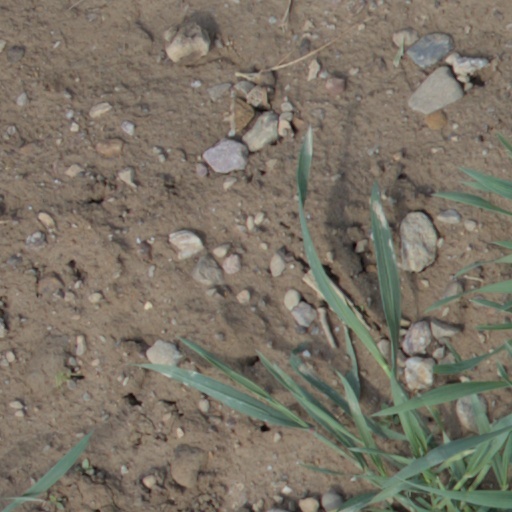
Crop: wheat